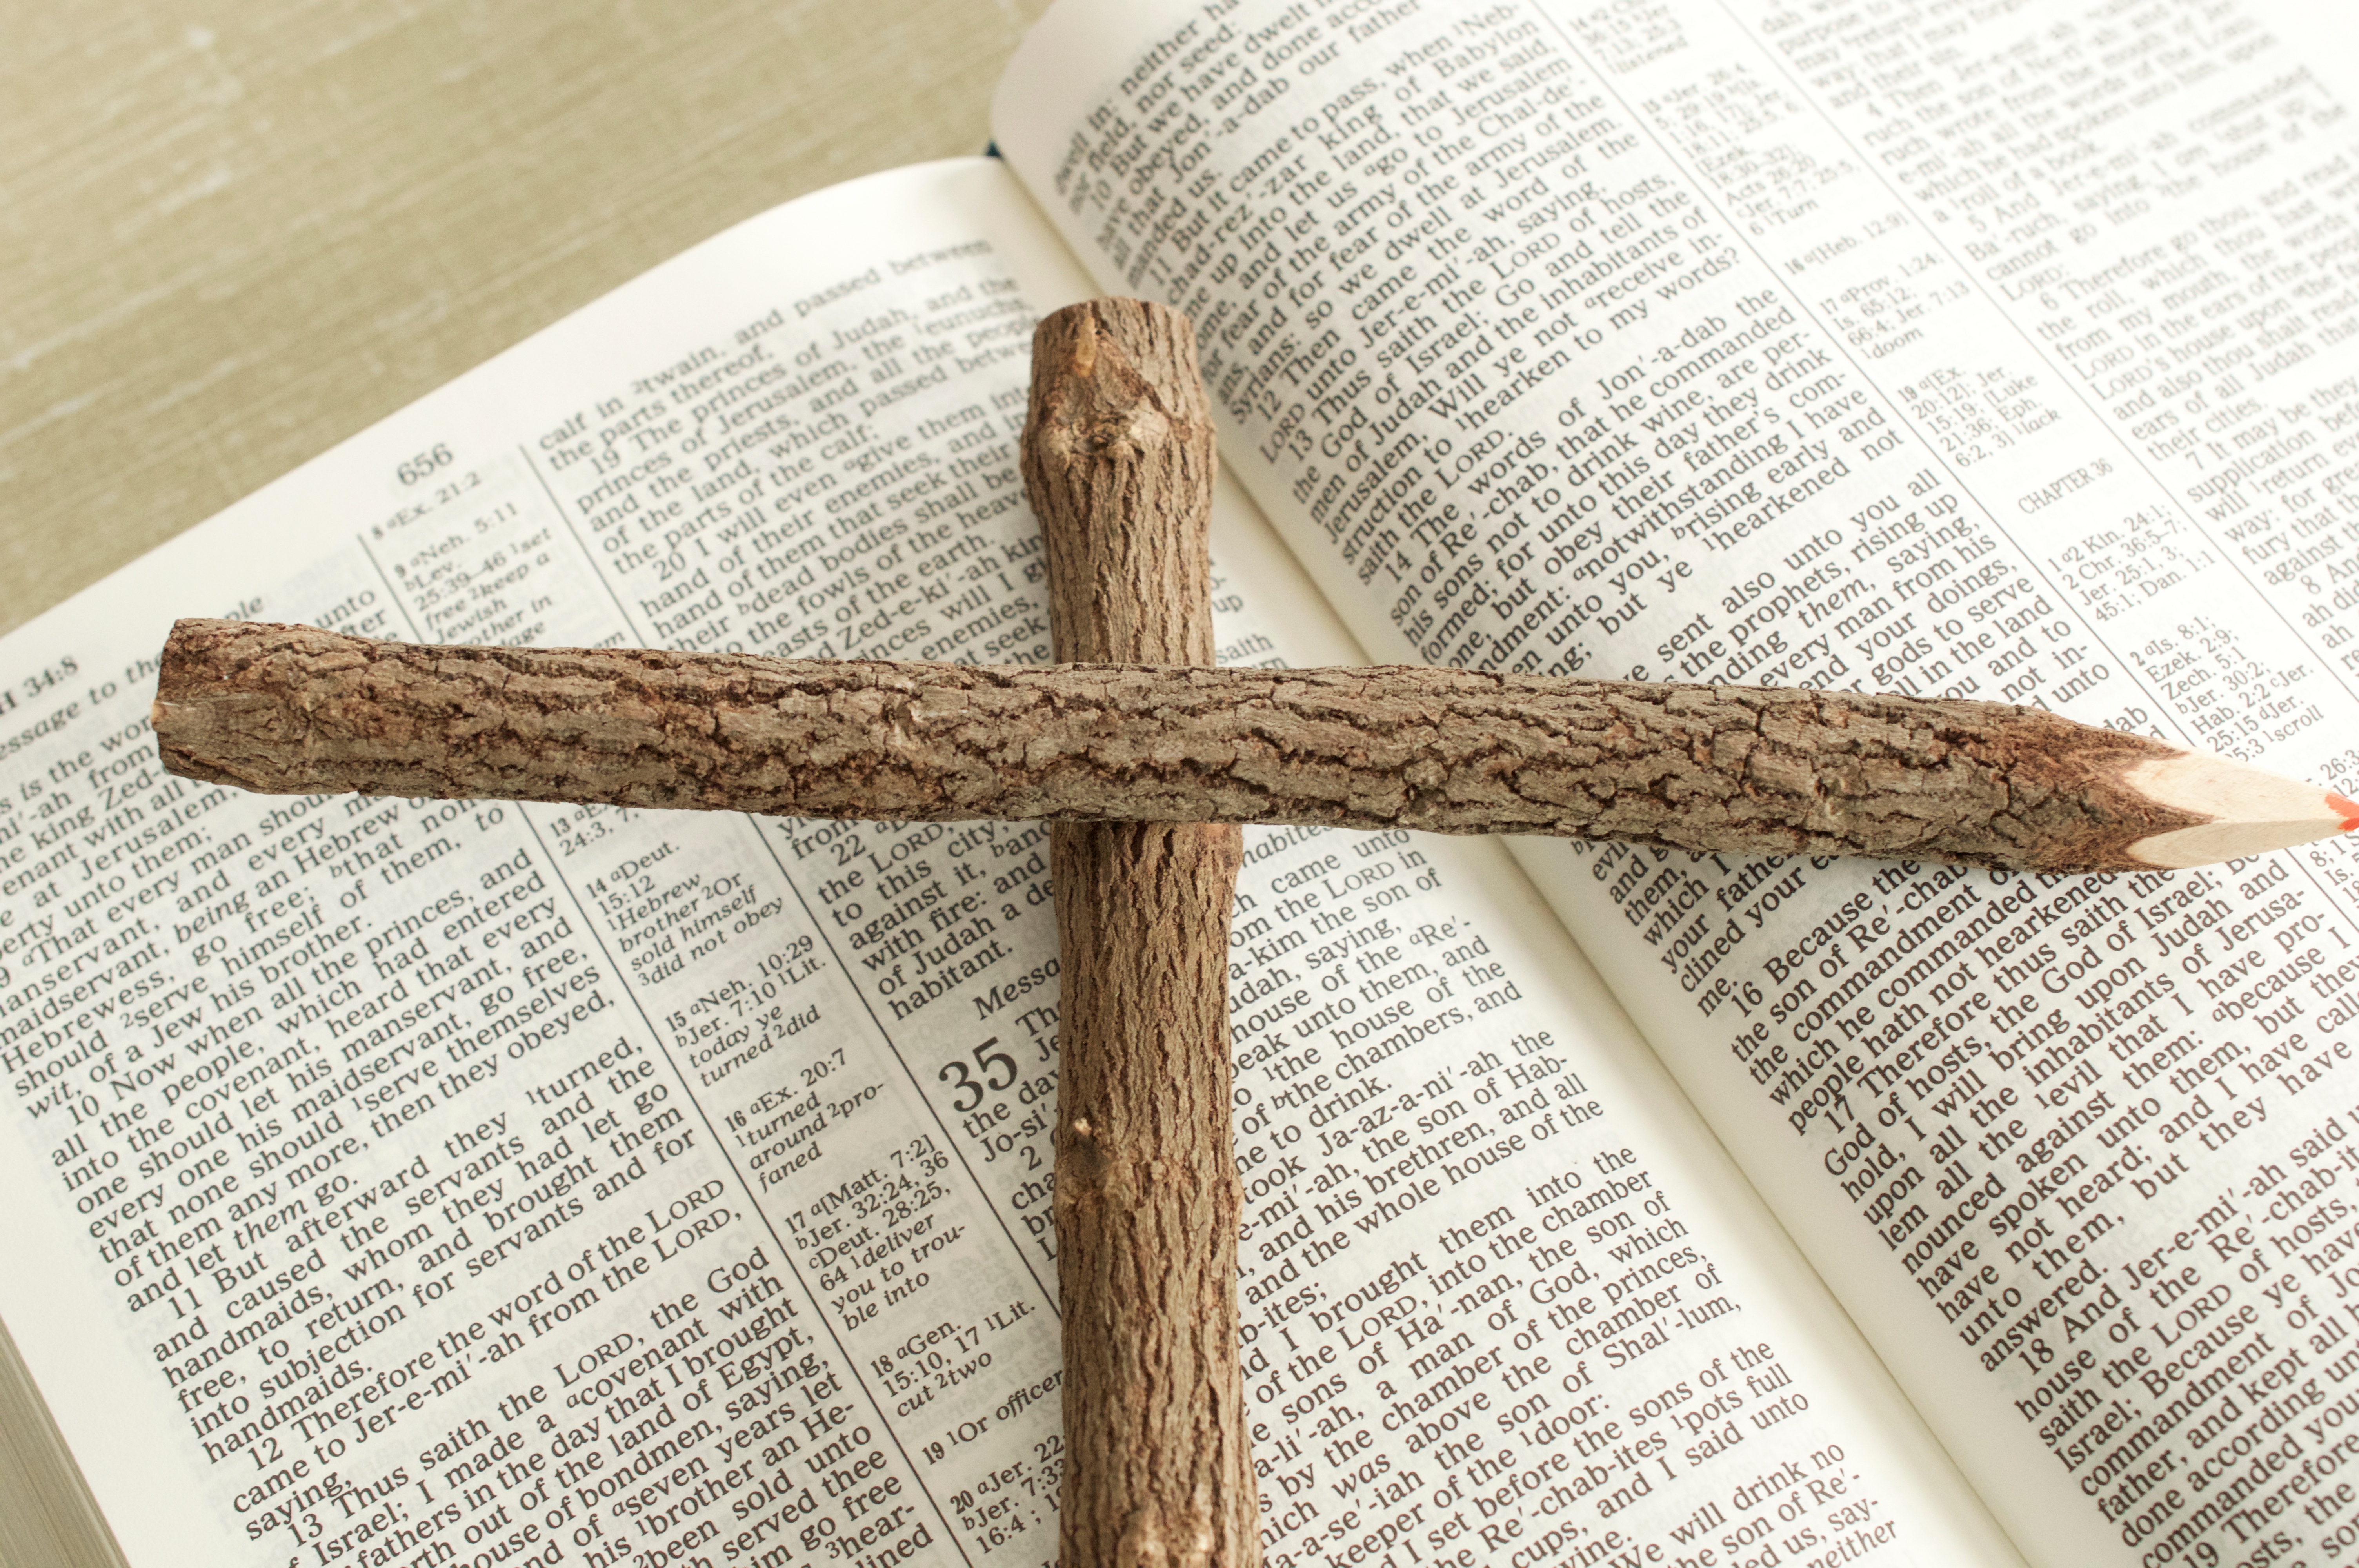
wood, pattern, textile